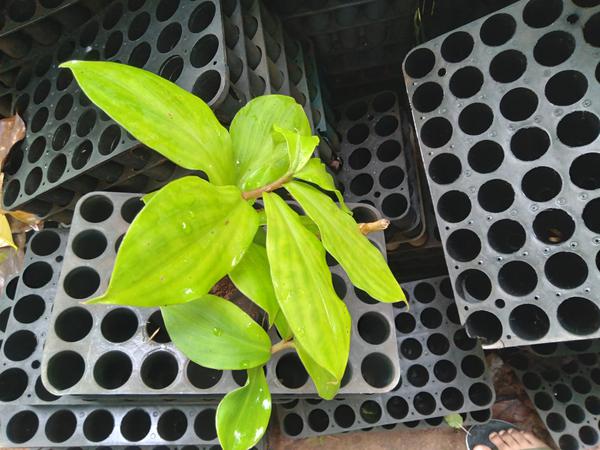
Plant: Insulin